Lovers Rock (Sade album)

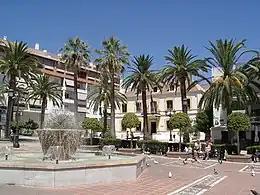
The album was partly recorded in London and San Pedro de Alcántara, Spain ("pictured")

"Lovers Rock" was recorded in only a year, and was influenced by Adu's experiences during the eight-year hiatus. The album's recording took place between September 1999 and August 2000 at three locations—Sarm Hook End and Deliverance Studios, both in London, and El Cortijo Studios in San Pedro de Alcántara, Spain. The band produced and arranged the album; Hale served as the album's keyboards and programmer, Matthewman served as the album's guitarist, programmer, woodwind player whilst Denman provided the album's bass. Mike Pela helped with the co-production of the album and its recording, Andy "Nipper" Davies served as the assistant engineer and Tom Coyne mastered "Lovers Rock".